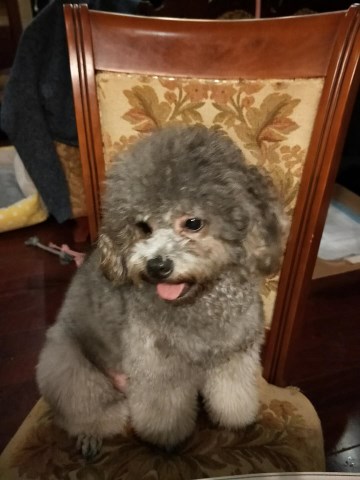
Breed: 2925-n000114-toy_poodle